Karel Appel

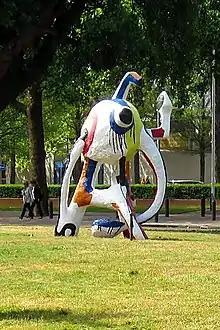
The Elephant, now located at the University of Maryland

In 1948 Appel joined CoBrA (coined by the Belgian poet Christian Dotremont from the initials of the members' home countries' capital cities: Copenhagen, Brussels, Amsterdam) together with the Dutch artists Corneille, Constant, and Jan Nieuwenhuys. The new art of the CoBrA group was not popular in the Netherlands, but it found a warm and broad welcome in Denmark. By 1939, Danish artists had already started to make spontaneous art and one of their sources of inspiration was Danish and Nordic mythology. It was also in Denmark that the CoBrA artists started cooperating by collectively painting the insides of houses, which encouraged and intensified the exchange of the typical 'childish' and spontaneous picture language used by the CoBrA group. Appel used this very intensively; his 1949 fresco 'Questioning Children' in Amsterdam City Hall caused controversy and was covered up for ten years.